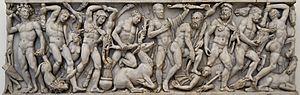
Panneau de front d'un sarcophage représentant les travaux d'Hercule
Le palais Altemps est un palais situé au Champ de Mars, à Rome, dans le quartier de Ponte, sur la piazza di San Apollinare 44, au nord de la piazza Navona.